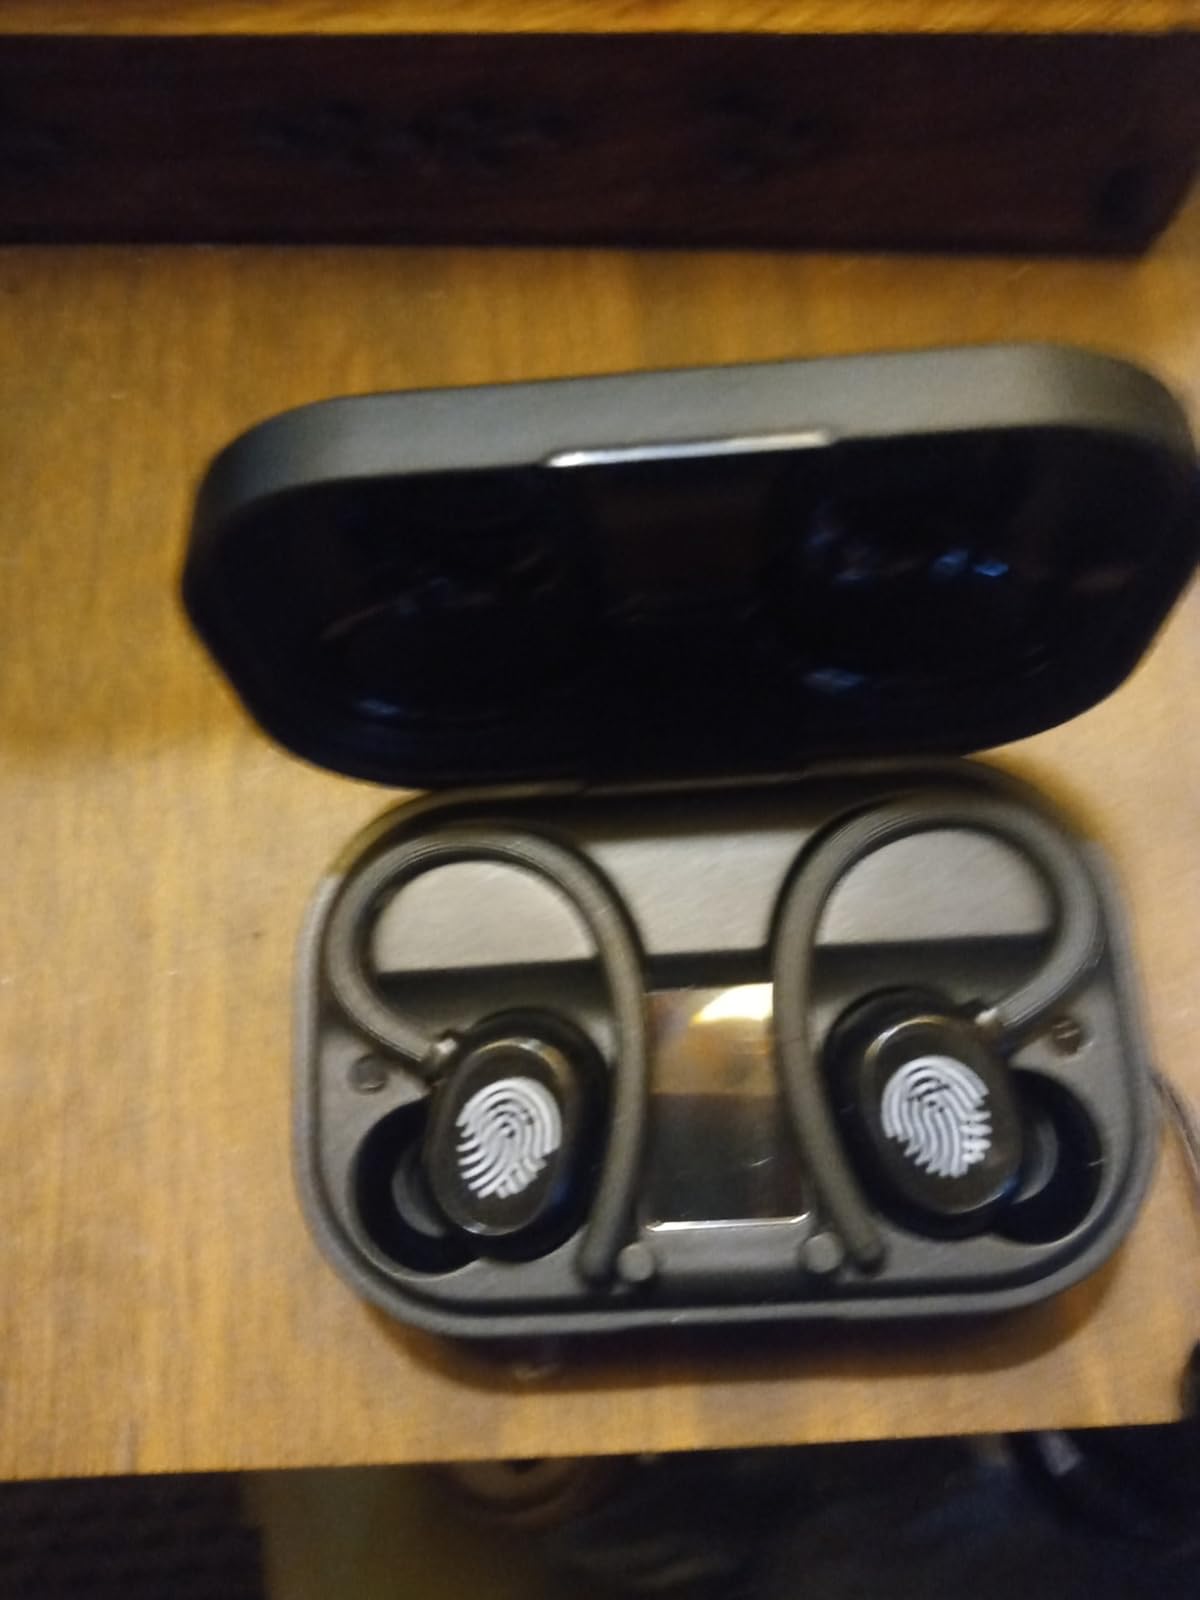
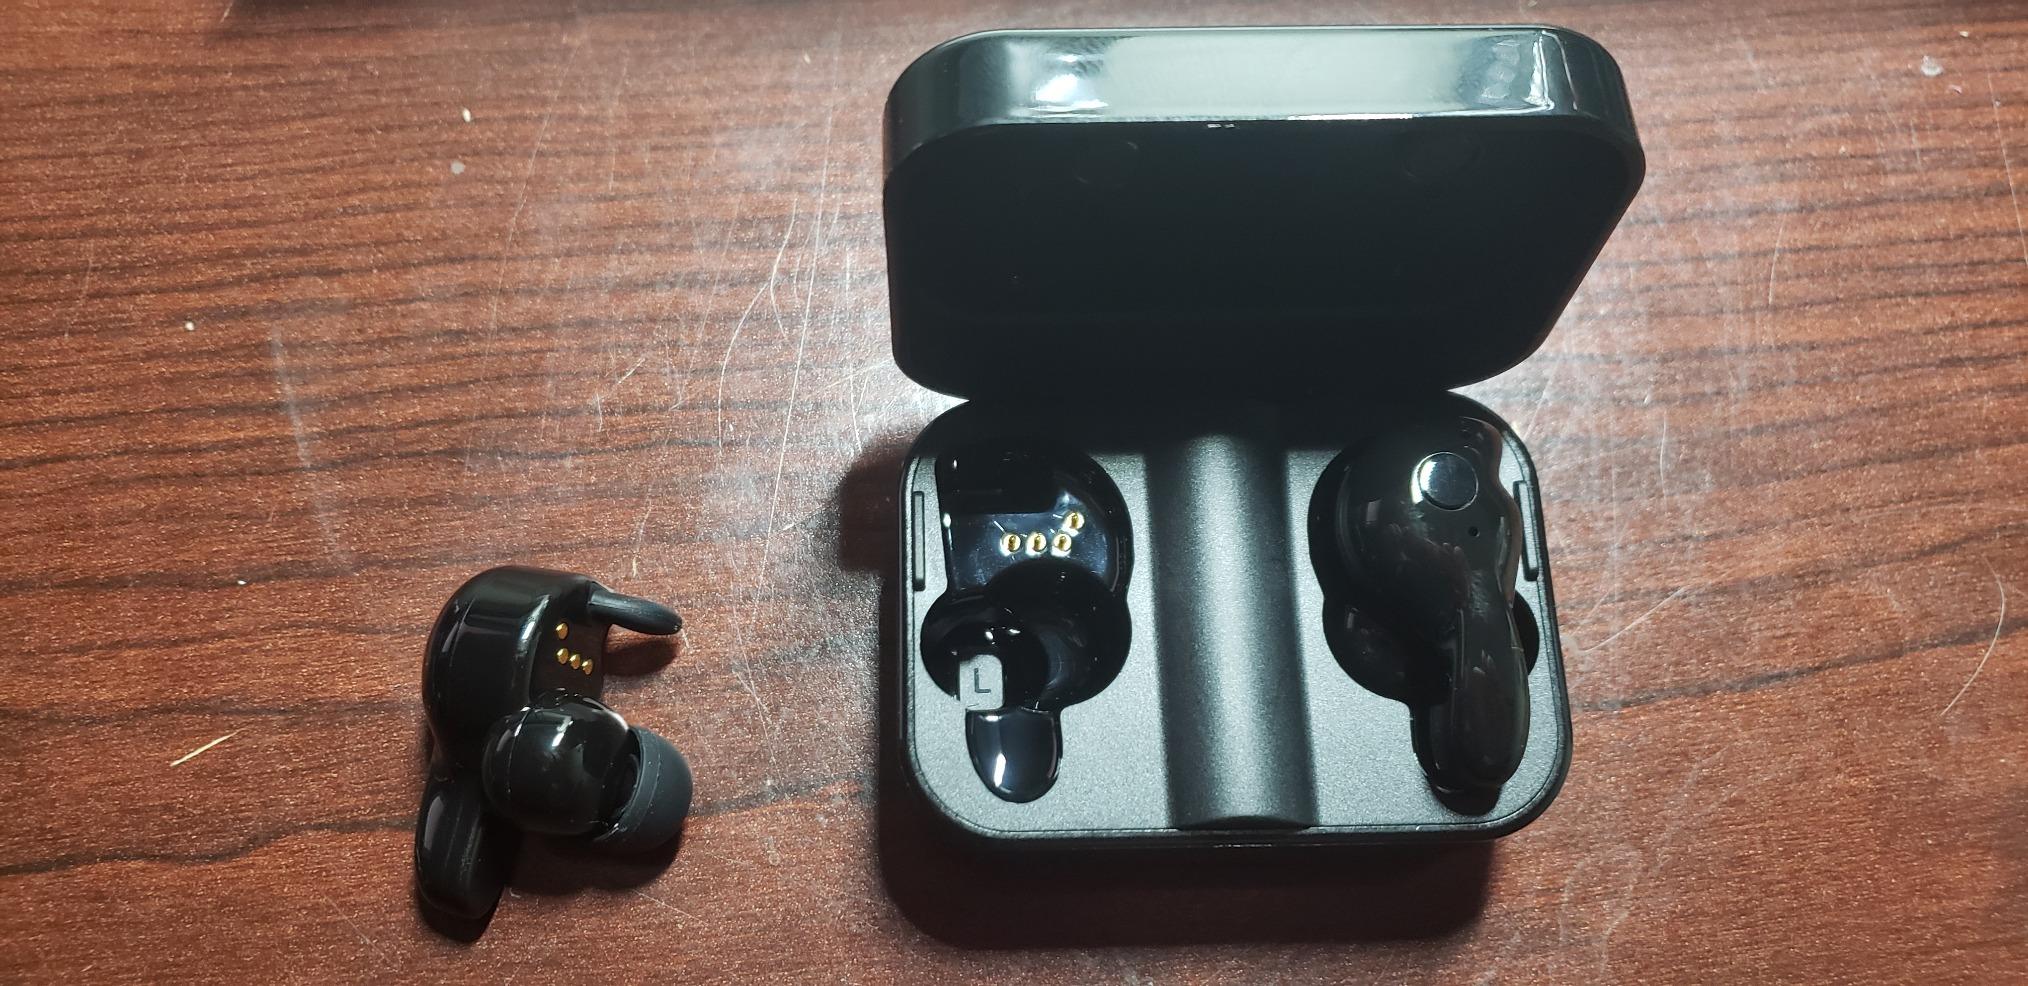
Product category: earbuds
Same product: no